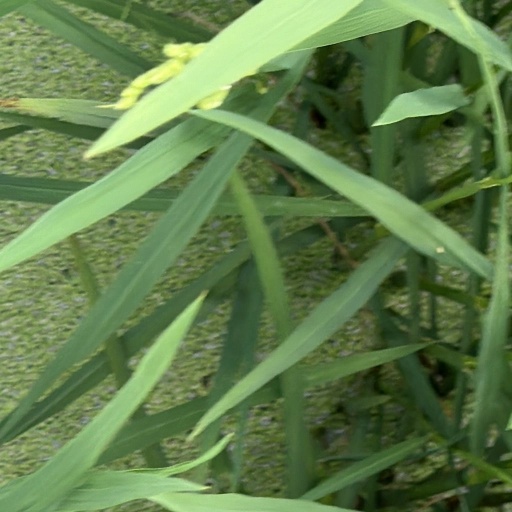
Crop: rice